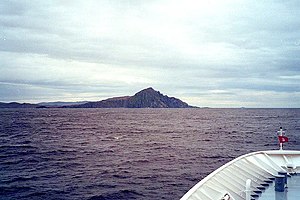
Kap Horn / Omsejling
Nærmende sig Kap Horn fra SV
Kap Horn har været kendt som det sydligste punkt af Sydamerika, beliggende på 55° 59''' sydlig bredde og 67° 16''' vestlig længde. Det ligger i ø-gruppen Ildlandet. Det sydligste punkt på det sydamerikanske fastland er Kap Froward, og det sydligste punkt på det sydamerikanske kontinent er Diego Ramírez øerne omkring 100 km sydvest for Kap Horn